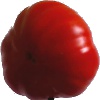
Label: Tomato 3